George Waller (colonel)

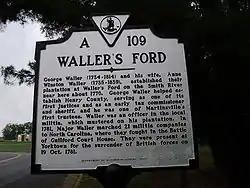
Waller's Ford, named for Col. George Waller; today's Fieldale

Waller was born in Stafford County. He married Ann Winston Carr, first cousin to Patrick Henry, in Spotsylvania County, Virginia, in December 1760, and their children were: Elizabeth Waller, b. 1762; Mary Winston Waller, b. October 26, 1763, Henry County, Virginia, d. July 22, 1828, Martinsville, VA; John Waller, b. 1765, Spotsylvania, VA, d. 1842, Horsepasture, Virginia; Carr Waller, b. 1767; Ann (Nancy) Waller, b. 1770; George Waller, b. 1773; William (IV) Waller, b. 1775; Edmund Waller, b. 1779, d. 1817, Waller's Ford, VA.